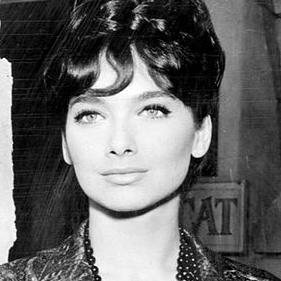
Age: 25